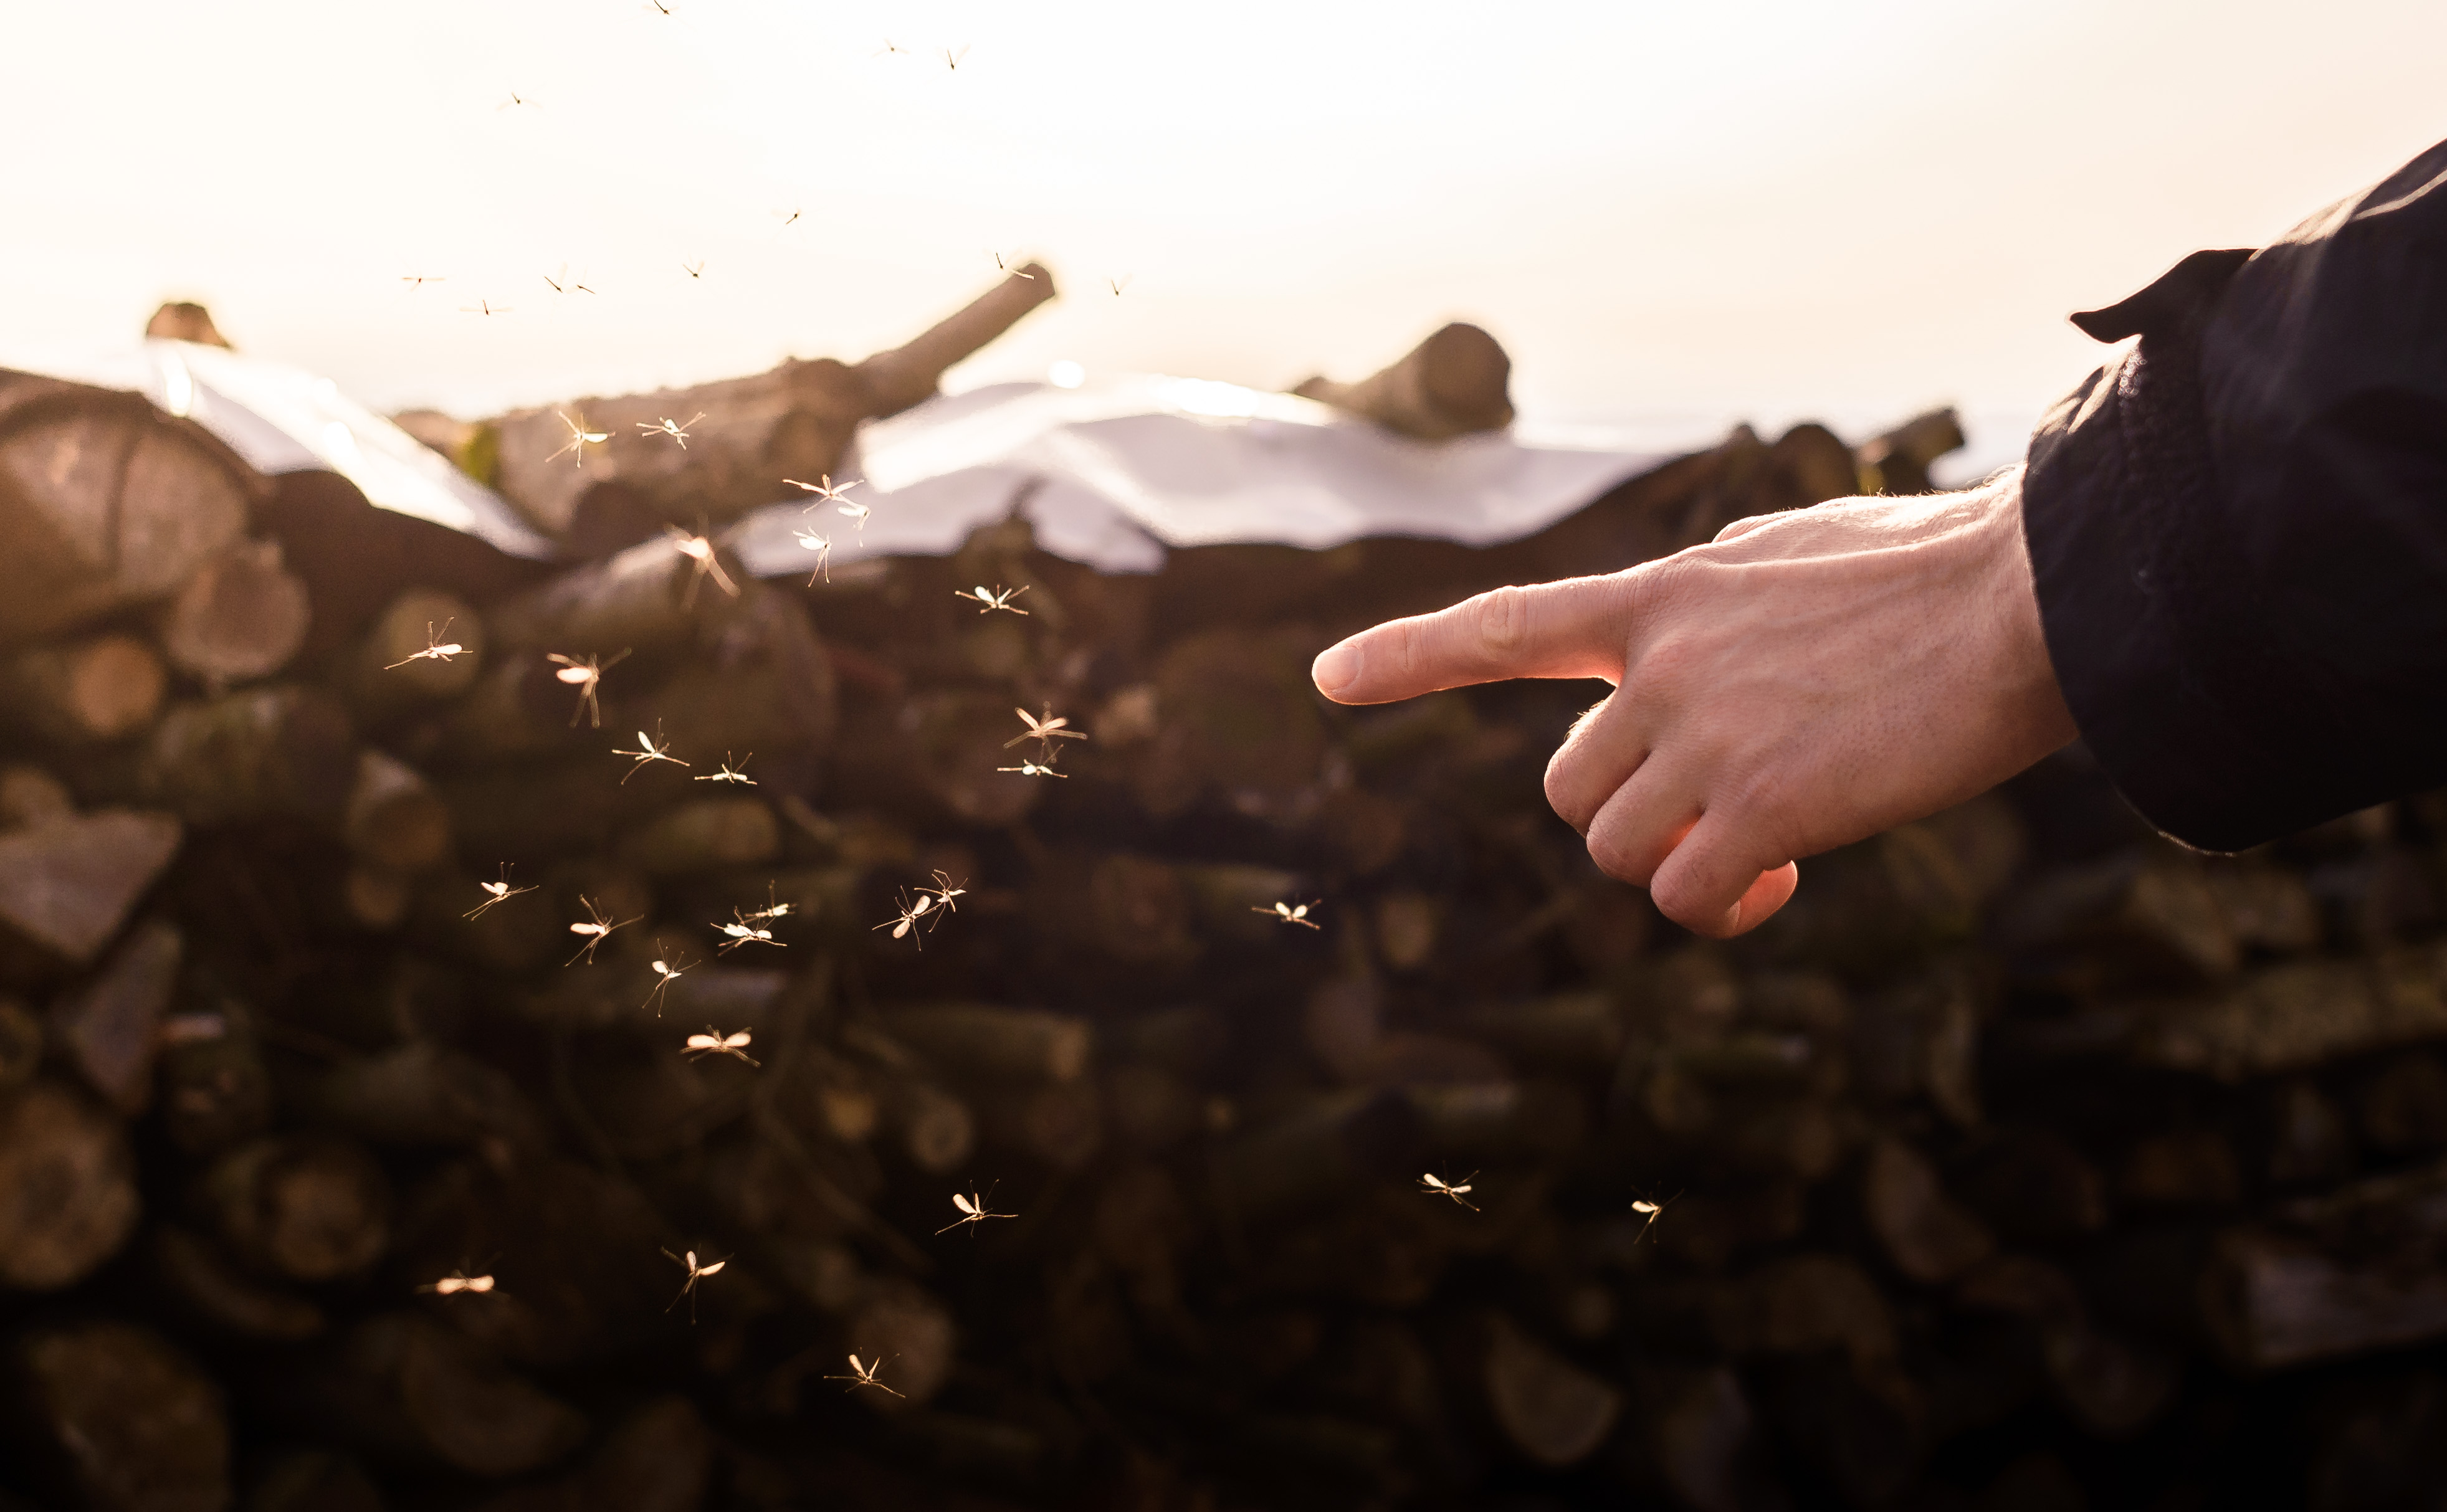
hand, photography, sunlight, morning, flower, temple, photograph, image, sense